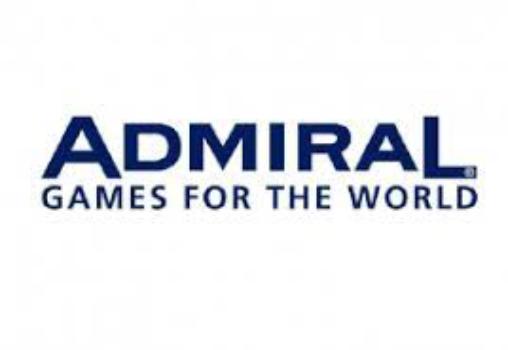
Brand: Admiral
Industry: Clothes